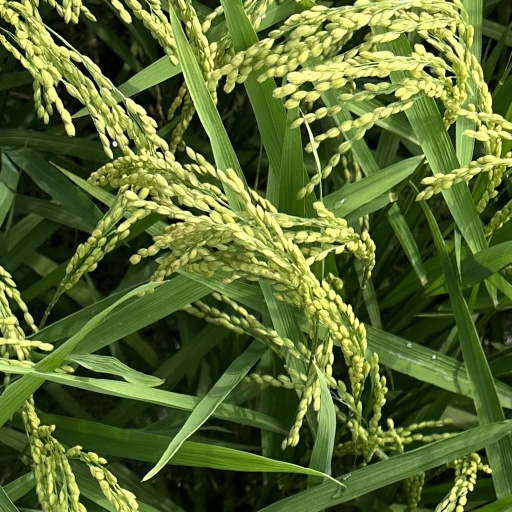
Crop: rice